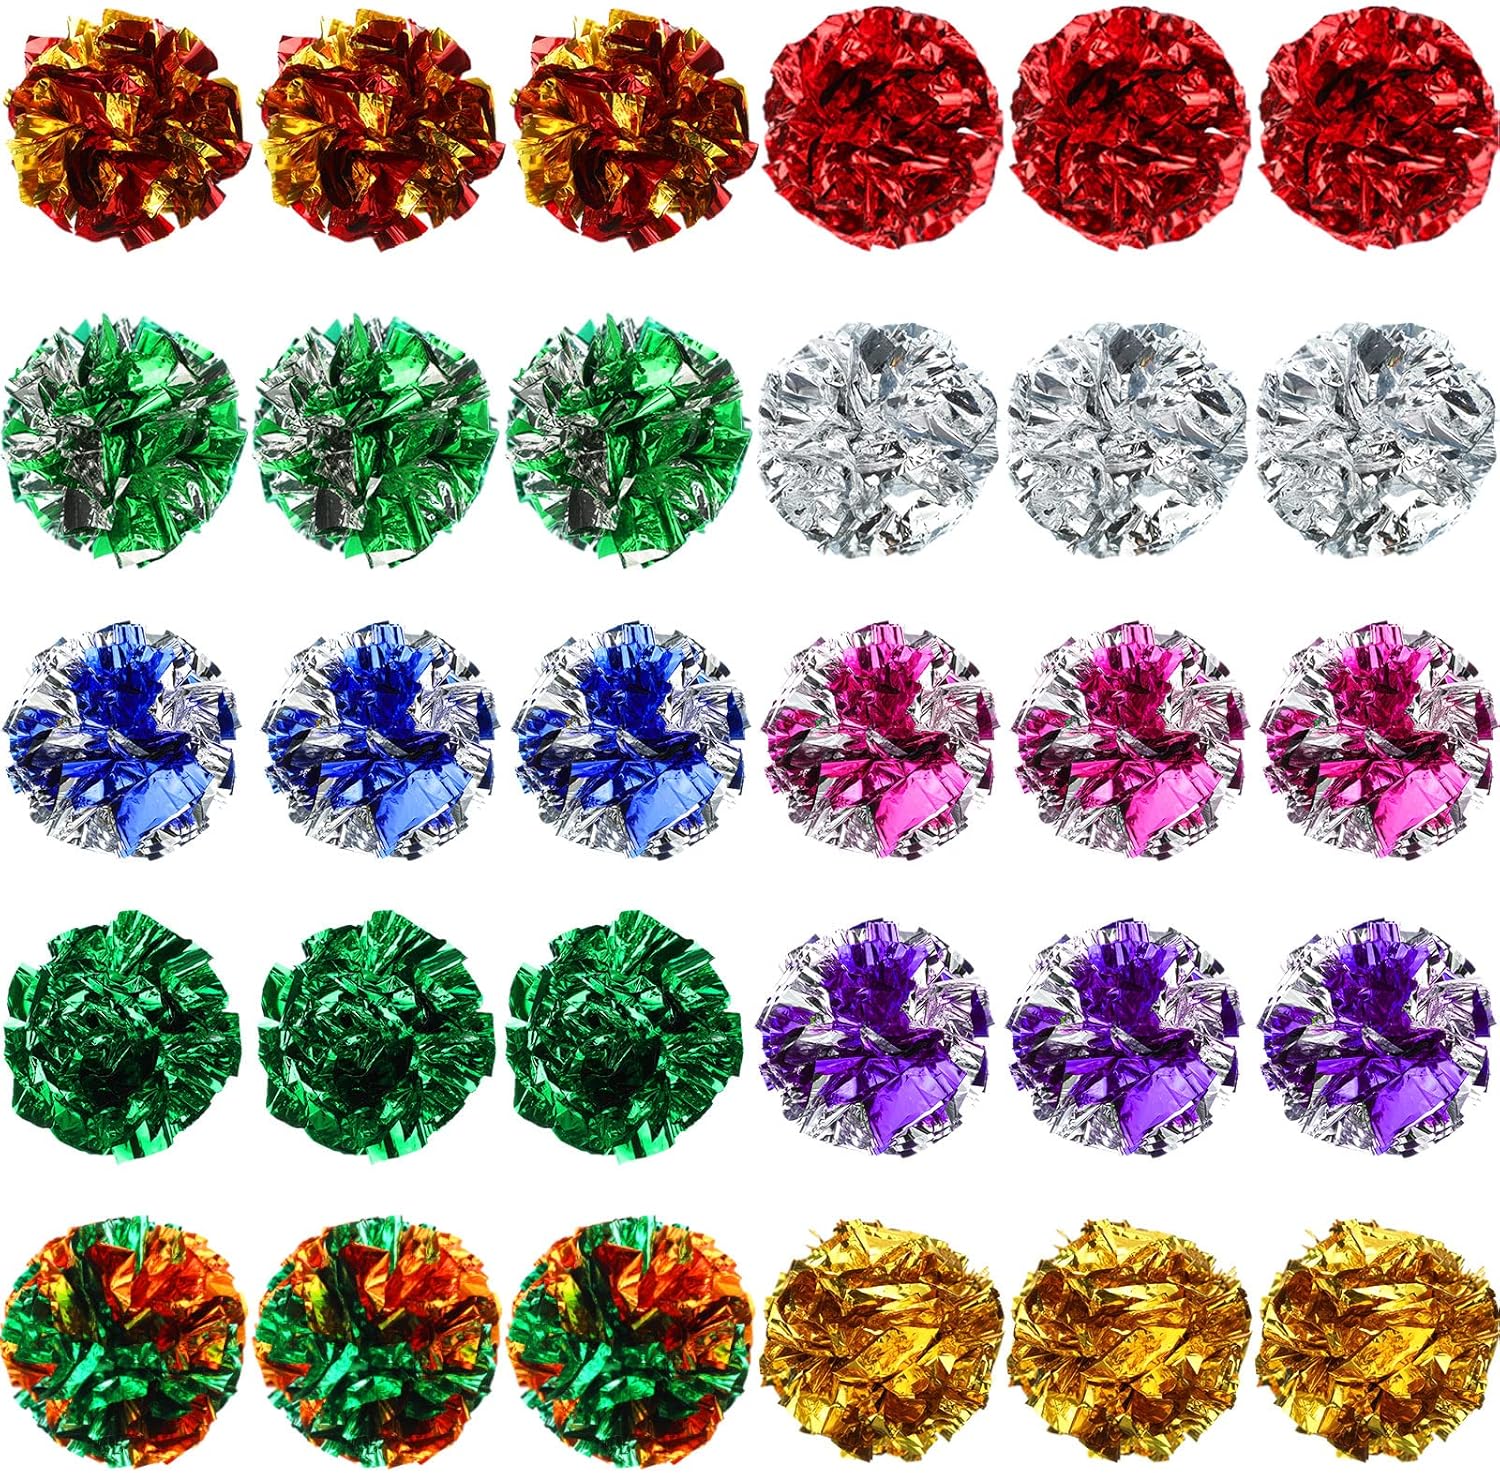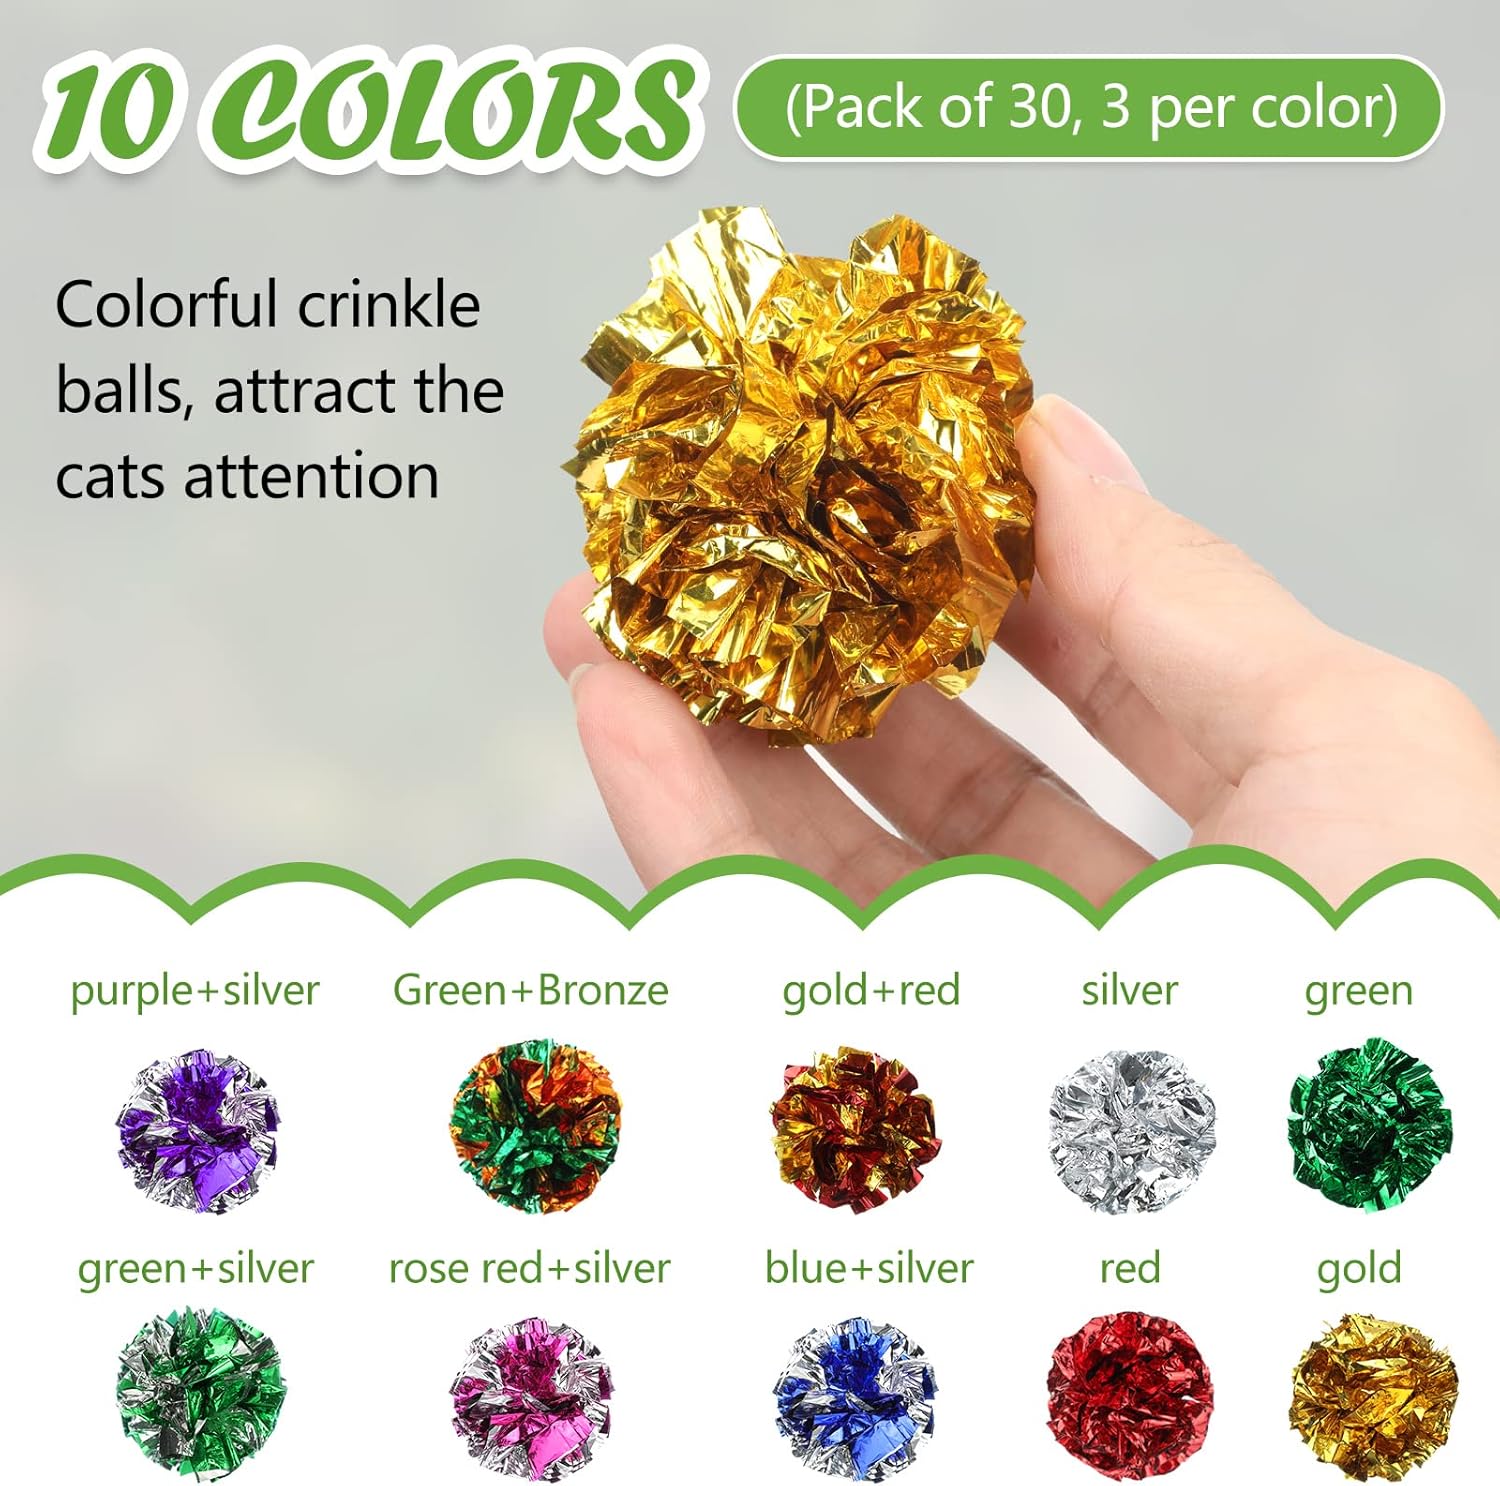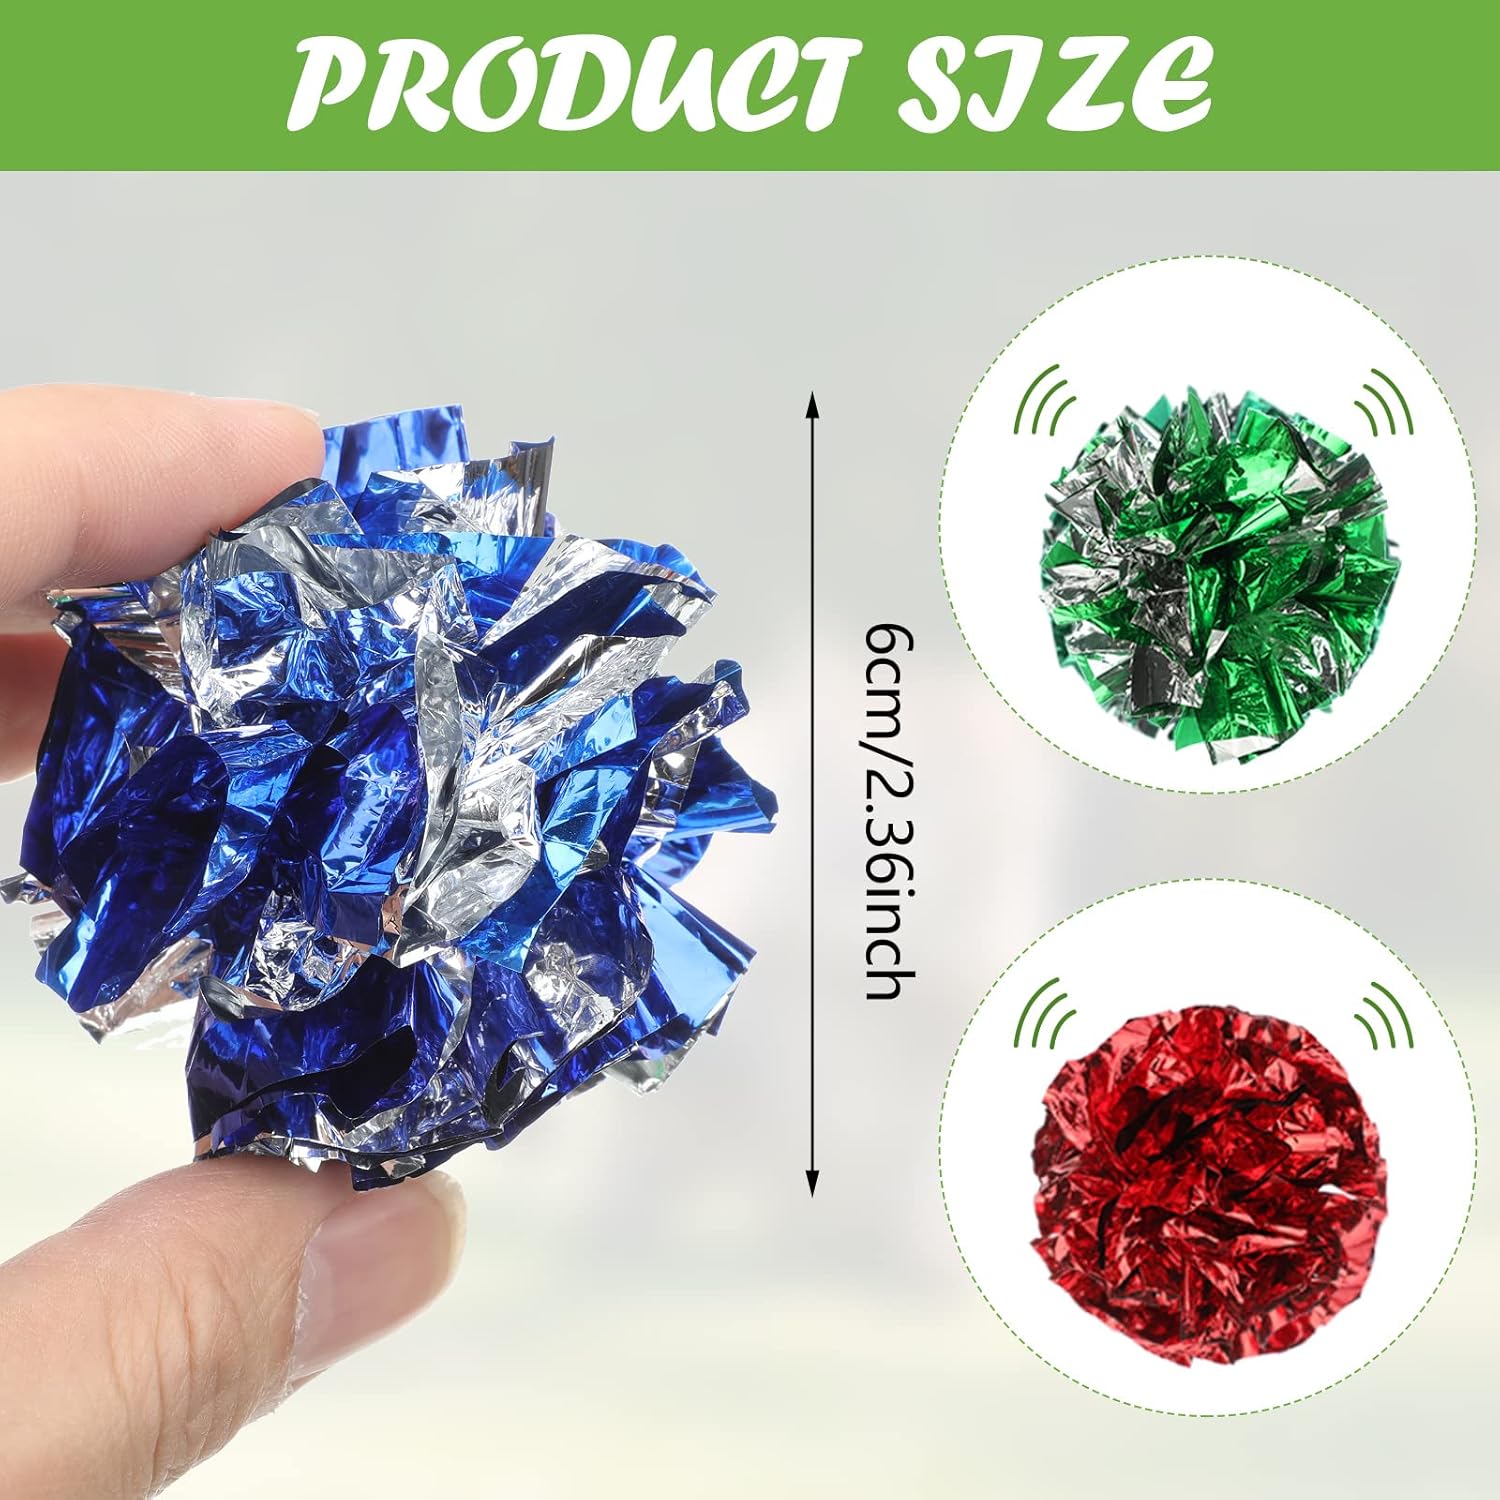
Silkfly 30 Pcs Polyester Film Cat Crinkle Balls Toys, 2.36 Colorful Cat Balls Lightweight Chew and Chase Cat Polyester Film Crinkle Balls Cat Toys for Indoor Cats and Kittens to Keep Fit and Active
Category: Pet Supplies
Features: The cat toy crinkle balls are vibrant and funny, which can be applied as practical gifts for your pet cats, keeping them active and happy. The polyester film cat crinkle balls are lightweight, which allows your cats to play with them easily, and your cats may like the crisp sound when playing. Specifications: Material: polyester film Color: as shown in picturesSize: approx. 2.36 inchesPackage includes: 30 x Polyester film cat crinkle balls toysNotes: Manual measurement, please allow slight errors on size. The color may exist a slight difference due to different screen displays. Small items are included, please use with care to avoid swallowing.
Features: Lightweight and Compact: the cat crinkle toy is about 2g and approx. 2.36 inches, which is lightweight and compact, making it easy for cats to hit, grip or carry, and making your cats happy | Sufficient Quantity and Vibrant Colors: the package contains 30 pieces of cat polyester film crinkle balls in 10 different vibrant colors, 3 pieces per color, sufficient quantity and vibrant colors to meet your cats' daily needs | Crisp Sounds: the crinkle cat toys will make crisp sounds when your cats play with them, and the sound will stimulate your cats' sensitive ears, make your cats excited, also help calm your cats in the spring | Soft and Reliable Material: the cat toys crinkle balls are made of quality polyester film material, which has reflective metal surface, soft for cats to grip, not easy to fade or break, reliable and safe | Funny Playmates for Cats: the crinkle ball for cats can be a nice way to bring out your cat's natural instincts, making it as much fun for your cat to play with the ball as it is to catch prey